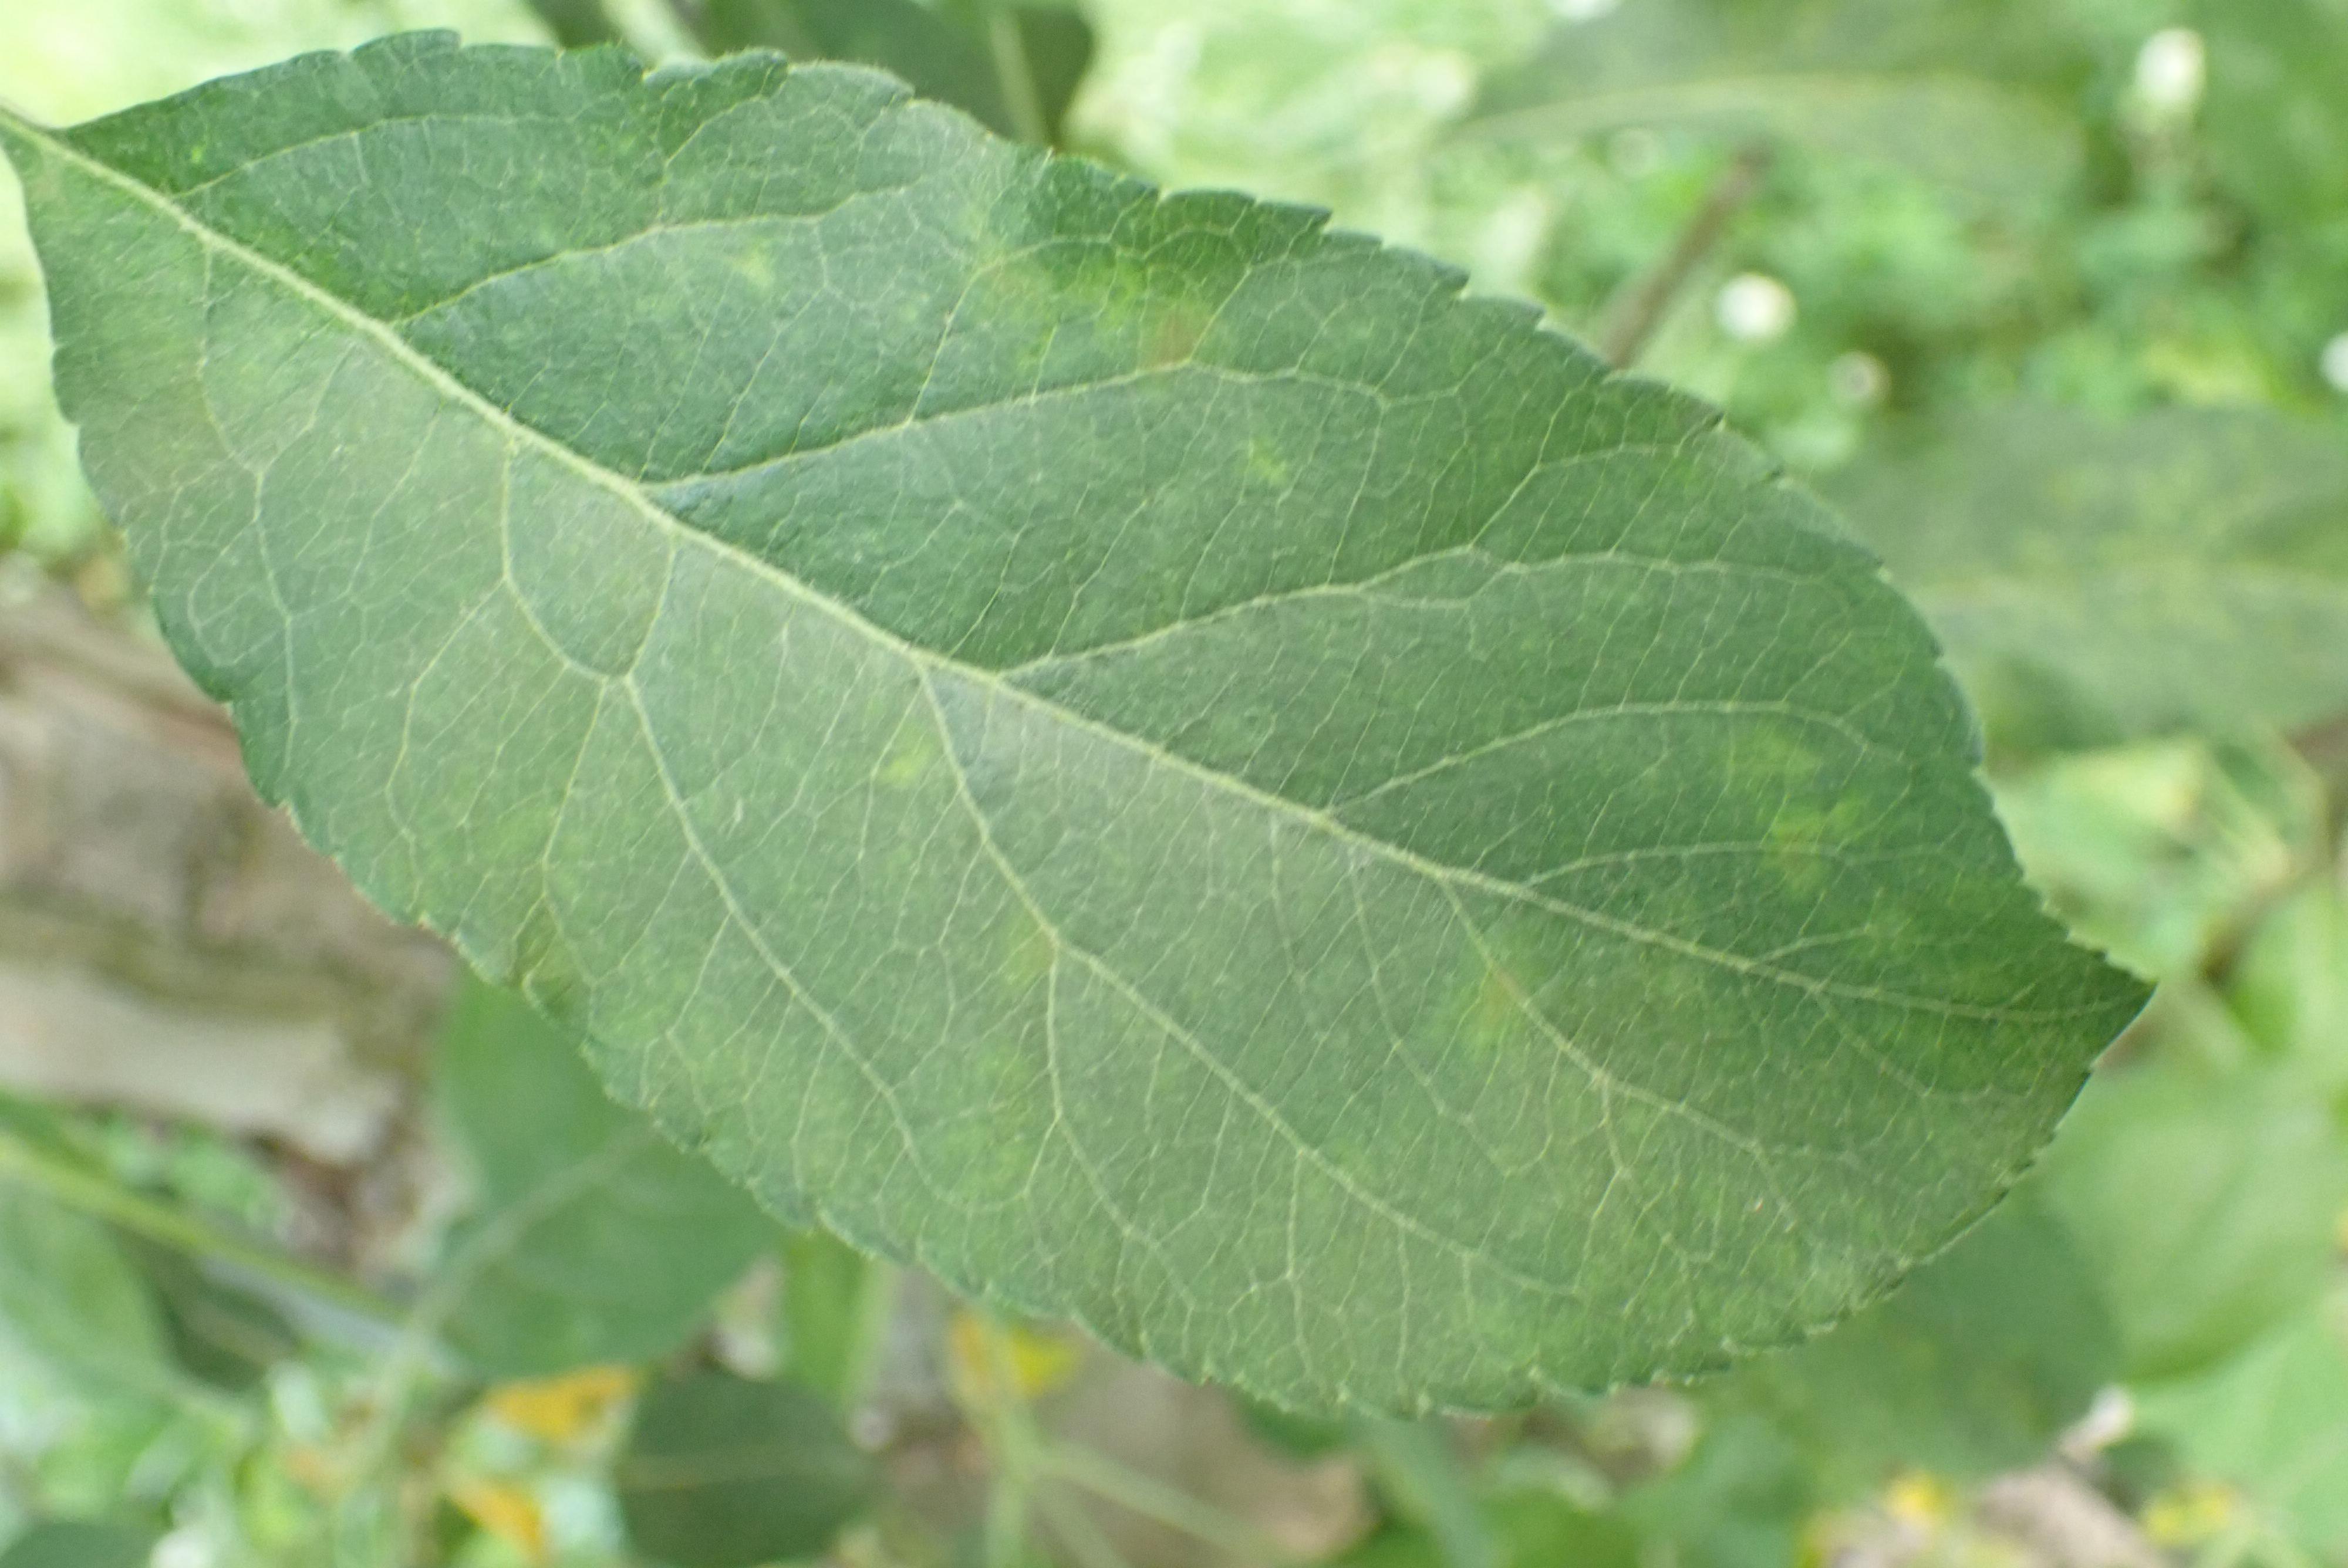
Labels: scab